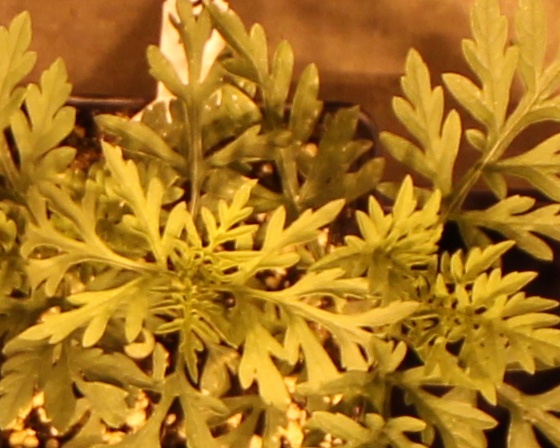
Label: Ragweed